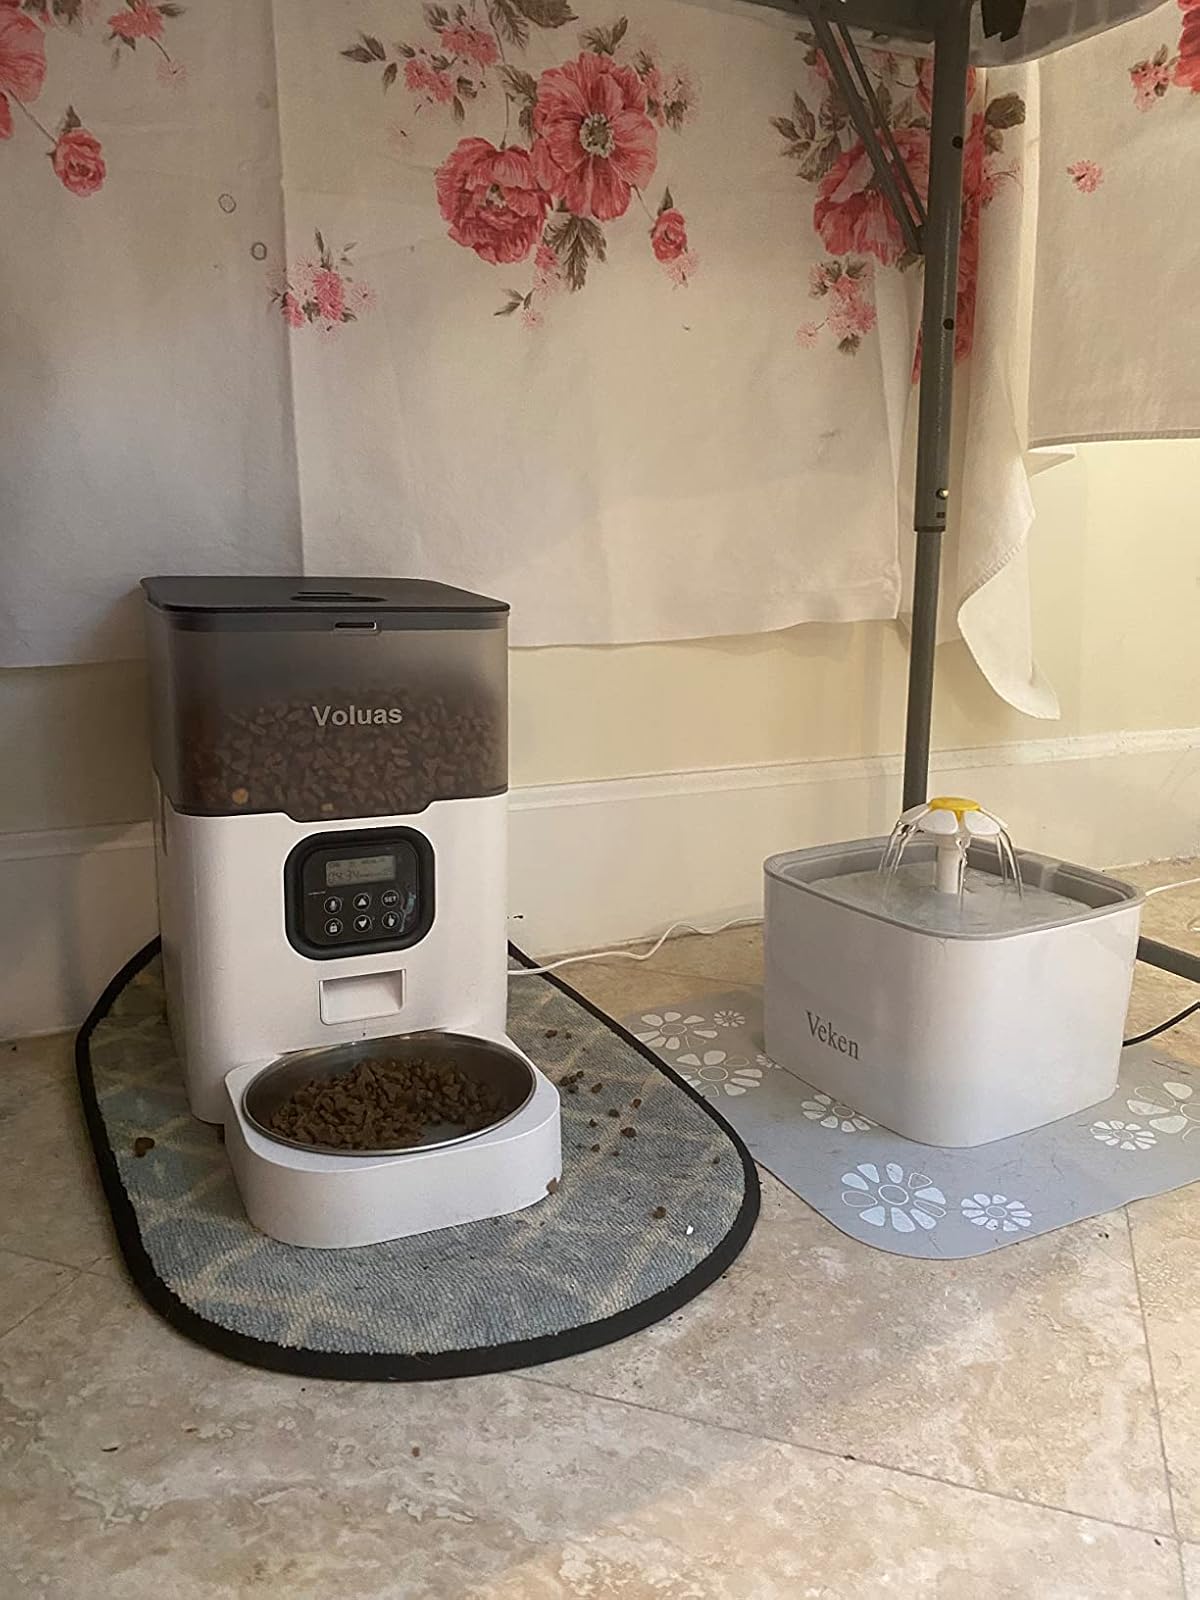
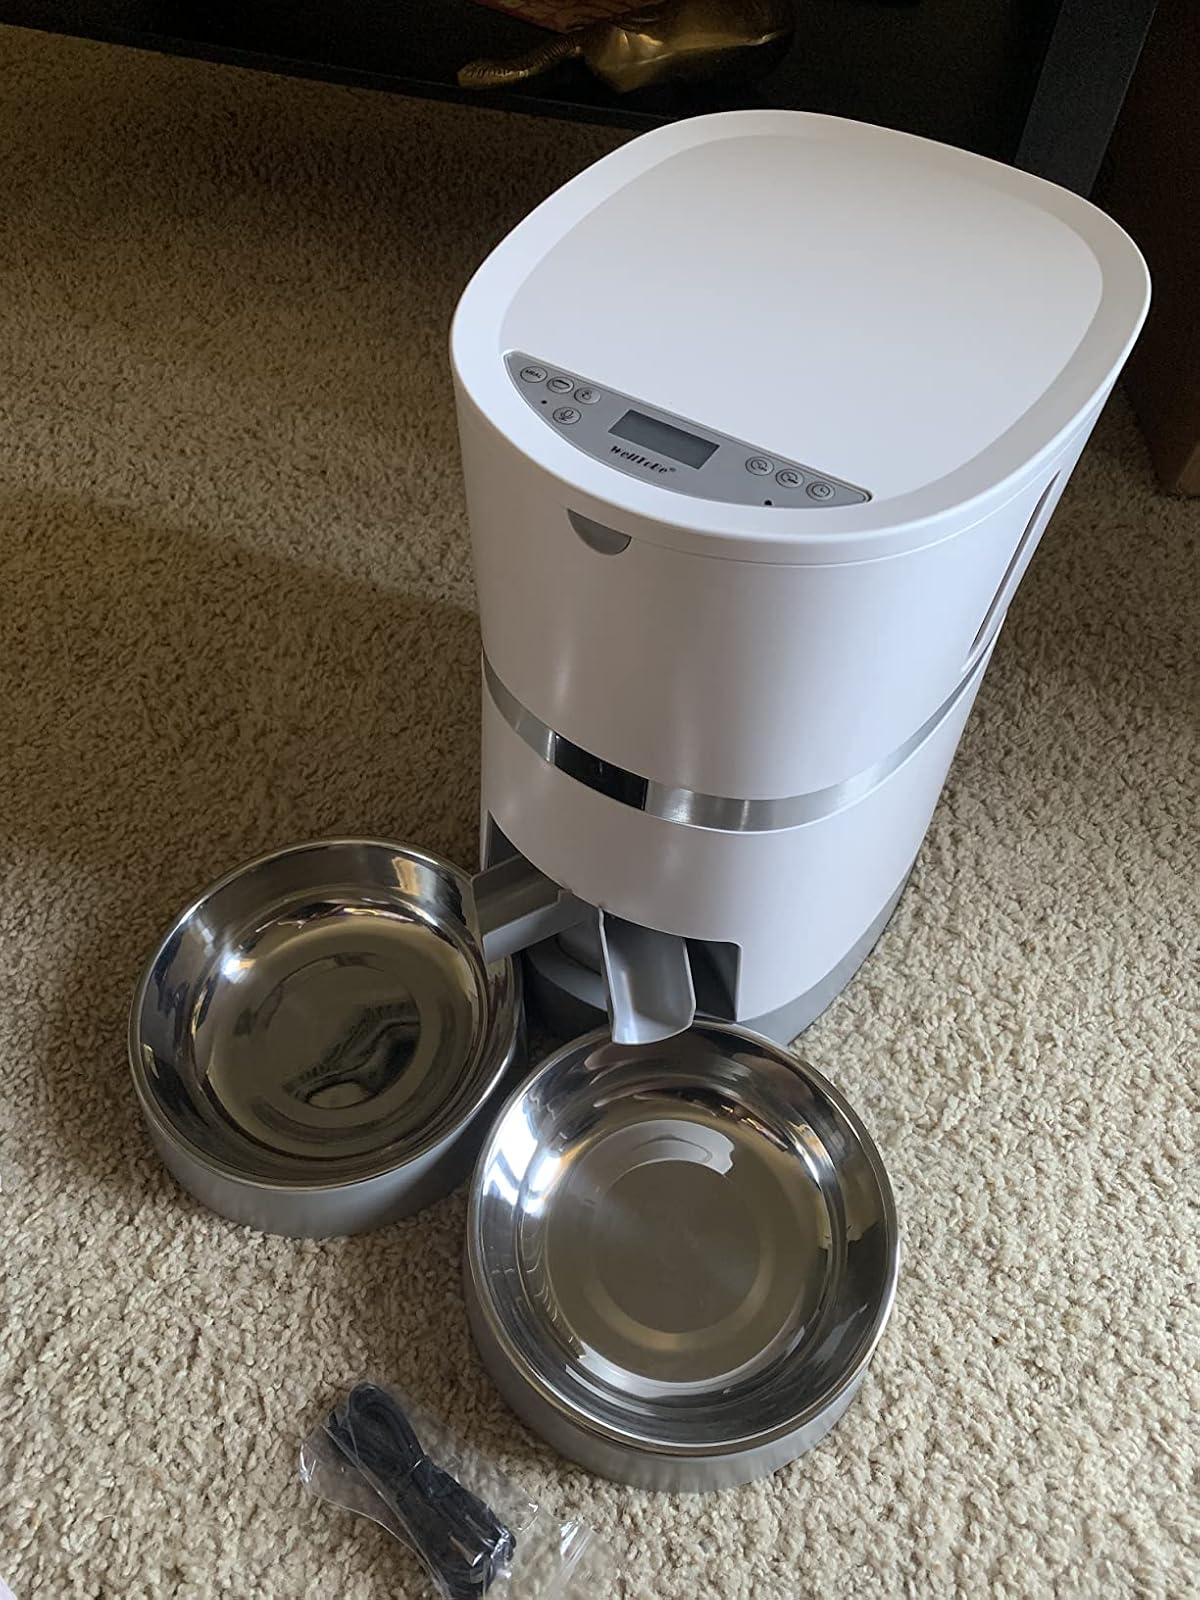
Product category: items_feeder
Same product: no